2008 United States presidential election in Virginia

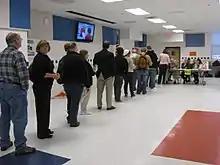
Voters wait in queue at a polling station on the campus of George Mason University

On Election Day, early returns showed McCain ahead. This was due in large part to the fact that many of the rural areas began to report first. However, Obama swamped McCain by scoring a near-sweep in Northern Virginia, which reported its returns last.